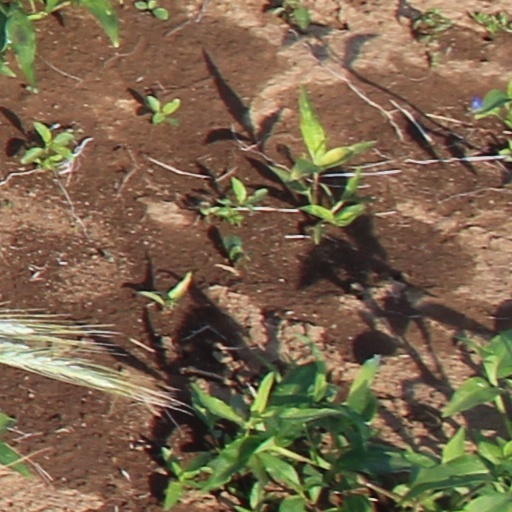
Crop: wheat